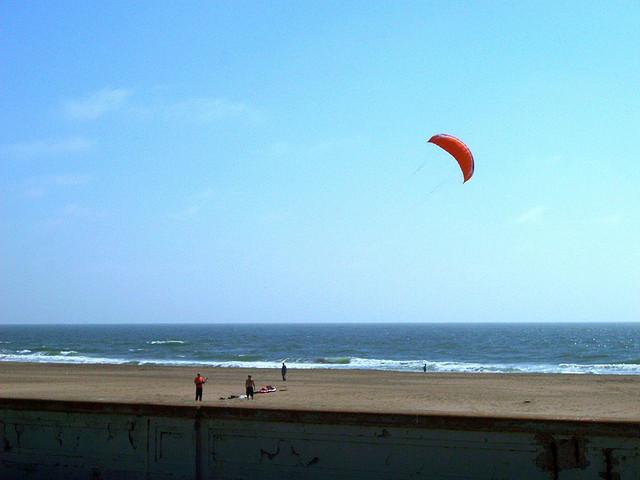
A group of people flying a kite on a beach.